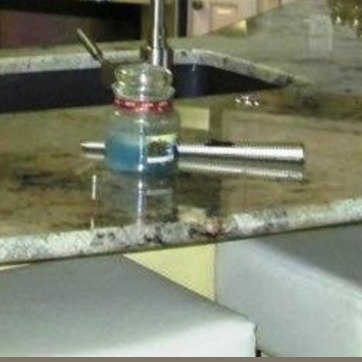
Material: polishedstone